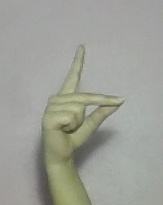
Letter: ta